Paget's Horse

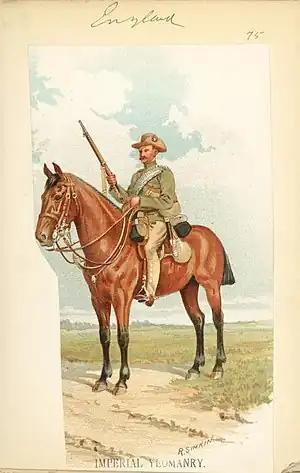
Richard Simkin's painting of an Imperial Yeoman

In early 1901 a group of Paget's Horse formed part of the garrison of Lichtenburg under the command of Lt-Col C.G.C. Money of the Northumberland Fusiliers. The town contained a large quantity of supplies, but was isolated in hostile territory. At the beginning of March, with the nearest British columns 70–80 miles away, the garrison was attacked by Koos de la Rey. On the night of 2/3 March the Boers penetrated into the town, isolating the outlying pickets and bringing the inner defence line under fire. The defence was obstinate and firing continued until 17.30 on 3 March, all but one of the pickets having been able to hold out. De la Rey withdrew during the following night.